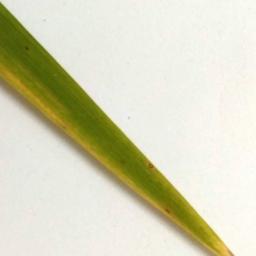
Label: Rice___Leaf_Blast